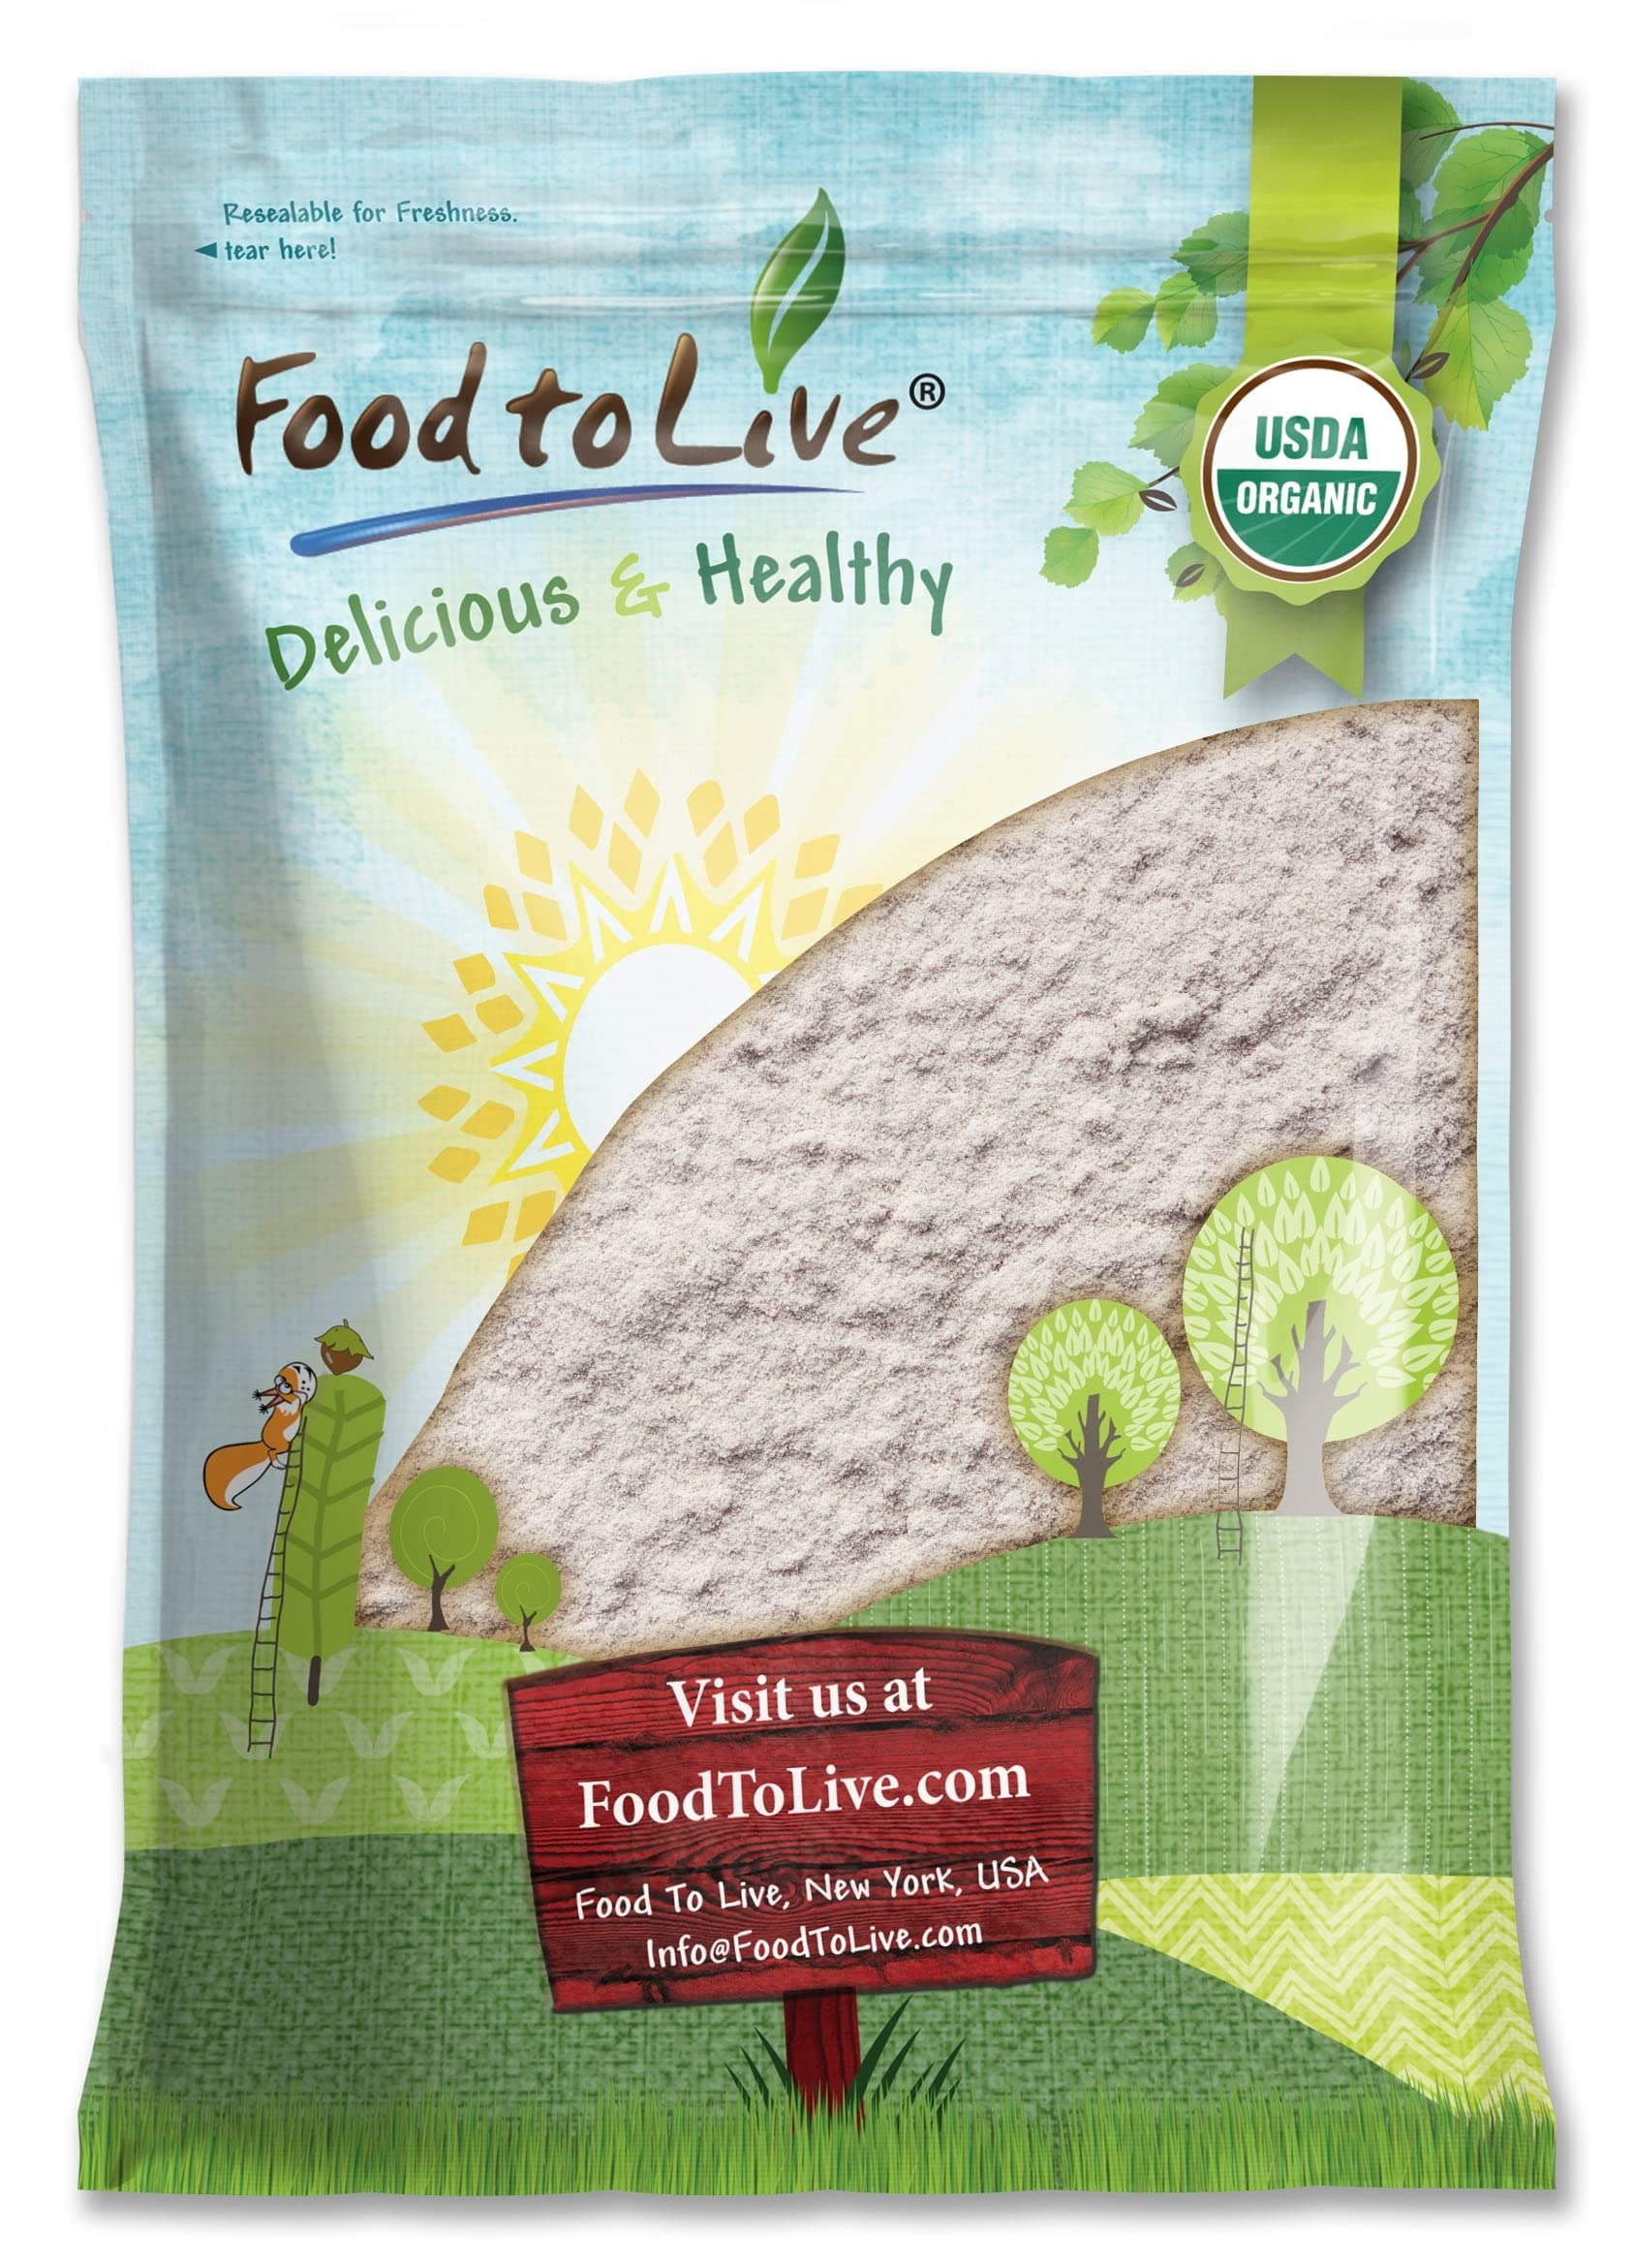
Item Name: Food to Live Gluten Free Organic Brown Rice Flour, 10 Pounds – Non-GMO Whole Grain Flour, Fine Meal, Vegan, Bulk. Rich in Fiber. Great for Cooking, Baking, and as Thickener. Made in USA
Bullet Point 1: ✔️ GLUTEN-FREE: Food to Live’s Brown Rice Flour is Gluten-free. It is manufactured, stored, and packaged in a gluten-free facility complying to all the requirements. This flour is suitable for people with gluten intolerance.
Bullet Point 2: ✔️ ORGANIC & NON-GMO, RAW, VEGAN: This Brown Rice Flour is USDA Organic, Non-GMO, 100% Raw, and suitable for Vegans. Besides, it is made from a single ingredient and contains no additives.
Bullet Point 3: ✔️ WHOLE GRAIN, FINE MEAL: Organic Brown Rice Flour by Food to Live is made from whole-grain Unhulled Rice Kernels that have been ground into a fine texture.
Bullet Point 4: ✔️ HIGHLY NUTRITIOUS, SOURCE OF PROTEIN & FIBER: Brown Rice Flour is a powerhouse of plant protein, dietary fiber, and many essential minerals including Selenium, Magnesium, Iron, Copper, Zinc, and Vitamin B6. In addition, it is a great source of potent antioxidant.
Bullet Point 5: ✔️ WHEAT FLOUR SUBSTITUTE, VERSATILE USES: Use Organic Brown Rice Flour as a gluten-free substitute for Wheat flour when making pancakes, baking banana bread, muffins, pies, cakes, and cookies. Furthermore, it is a great thickener for soups, stews, sauces, and jams.
Value: 160.0
Unit: Ounce

Price: 44.99